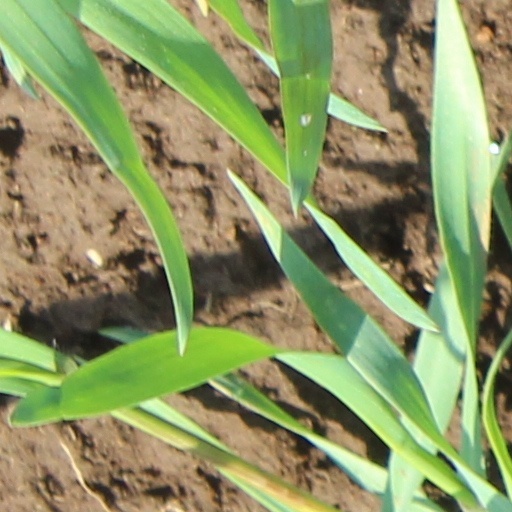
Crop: wheat